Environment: lab
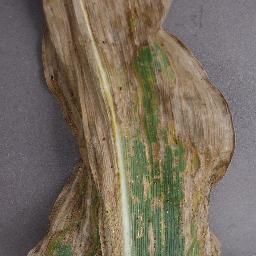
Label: gray_leaf_spot